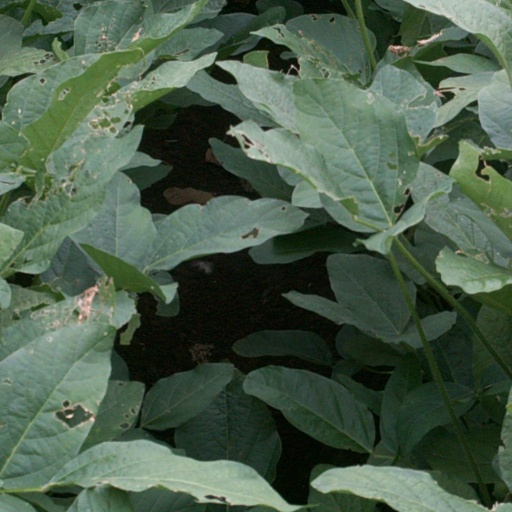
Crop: soybean